Roman Catholic Archdiocese of Pointe-Noire

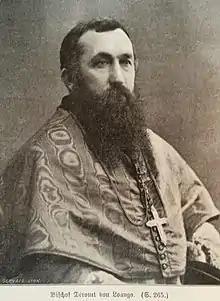
Jean Derouet as pro-Vicar Apostolic of Loango, French Congo

The transference of civil dominion affected the ecclesiastical distribution of the territory. By decree of 24 November 1886, the Vicariate Apostolic of French Congo was detached from that of Gaboon; and as a result of further division, on 14 October 1890 the Apostolic Vicariate of Lower French Congo was established from the Apostolic Vicariate of French Congo. The three vicariates which made up French Congo — Gaboon, Loango, Ubangi — embraced an area, approximately, of one million square miles.